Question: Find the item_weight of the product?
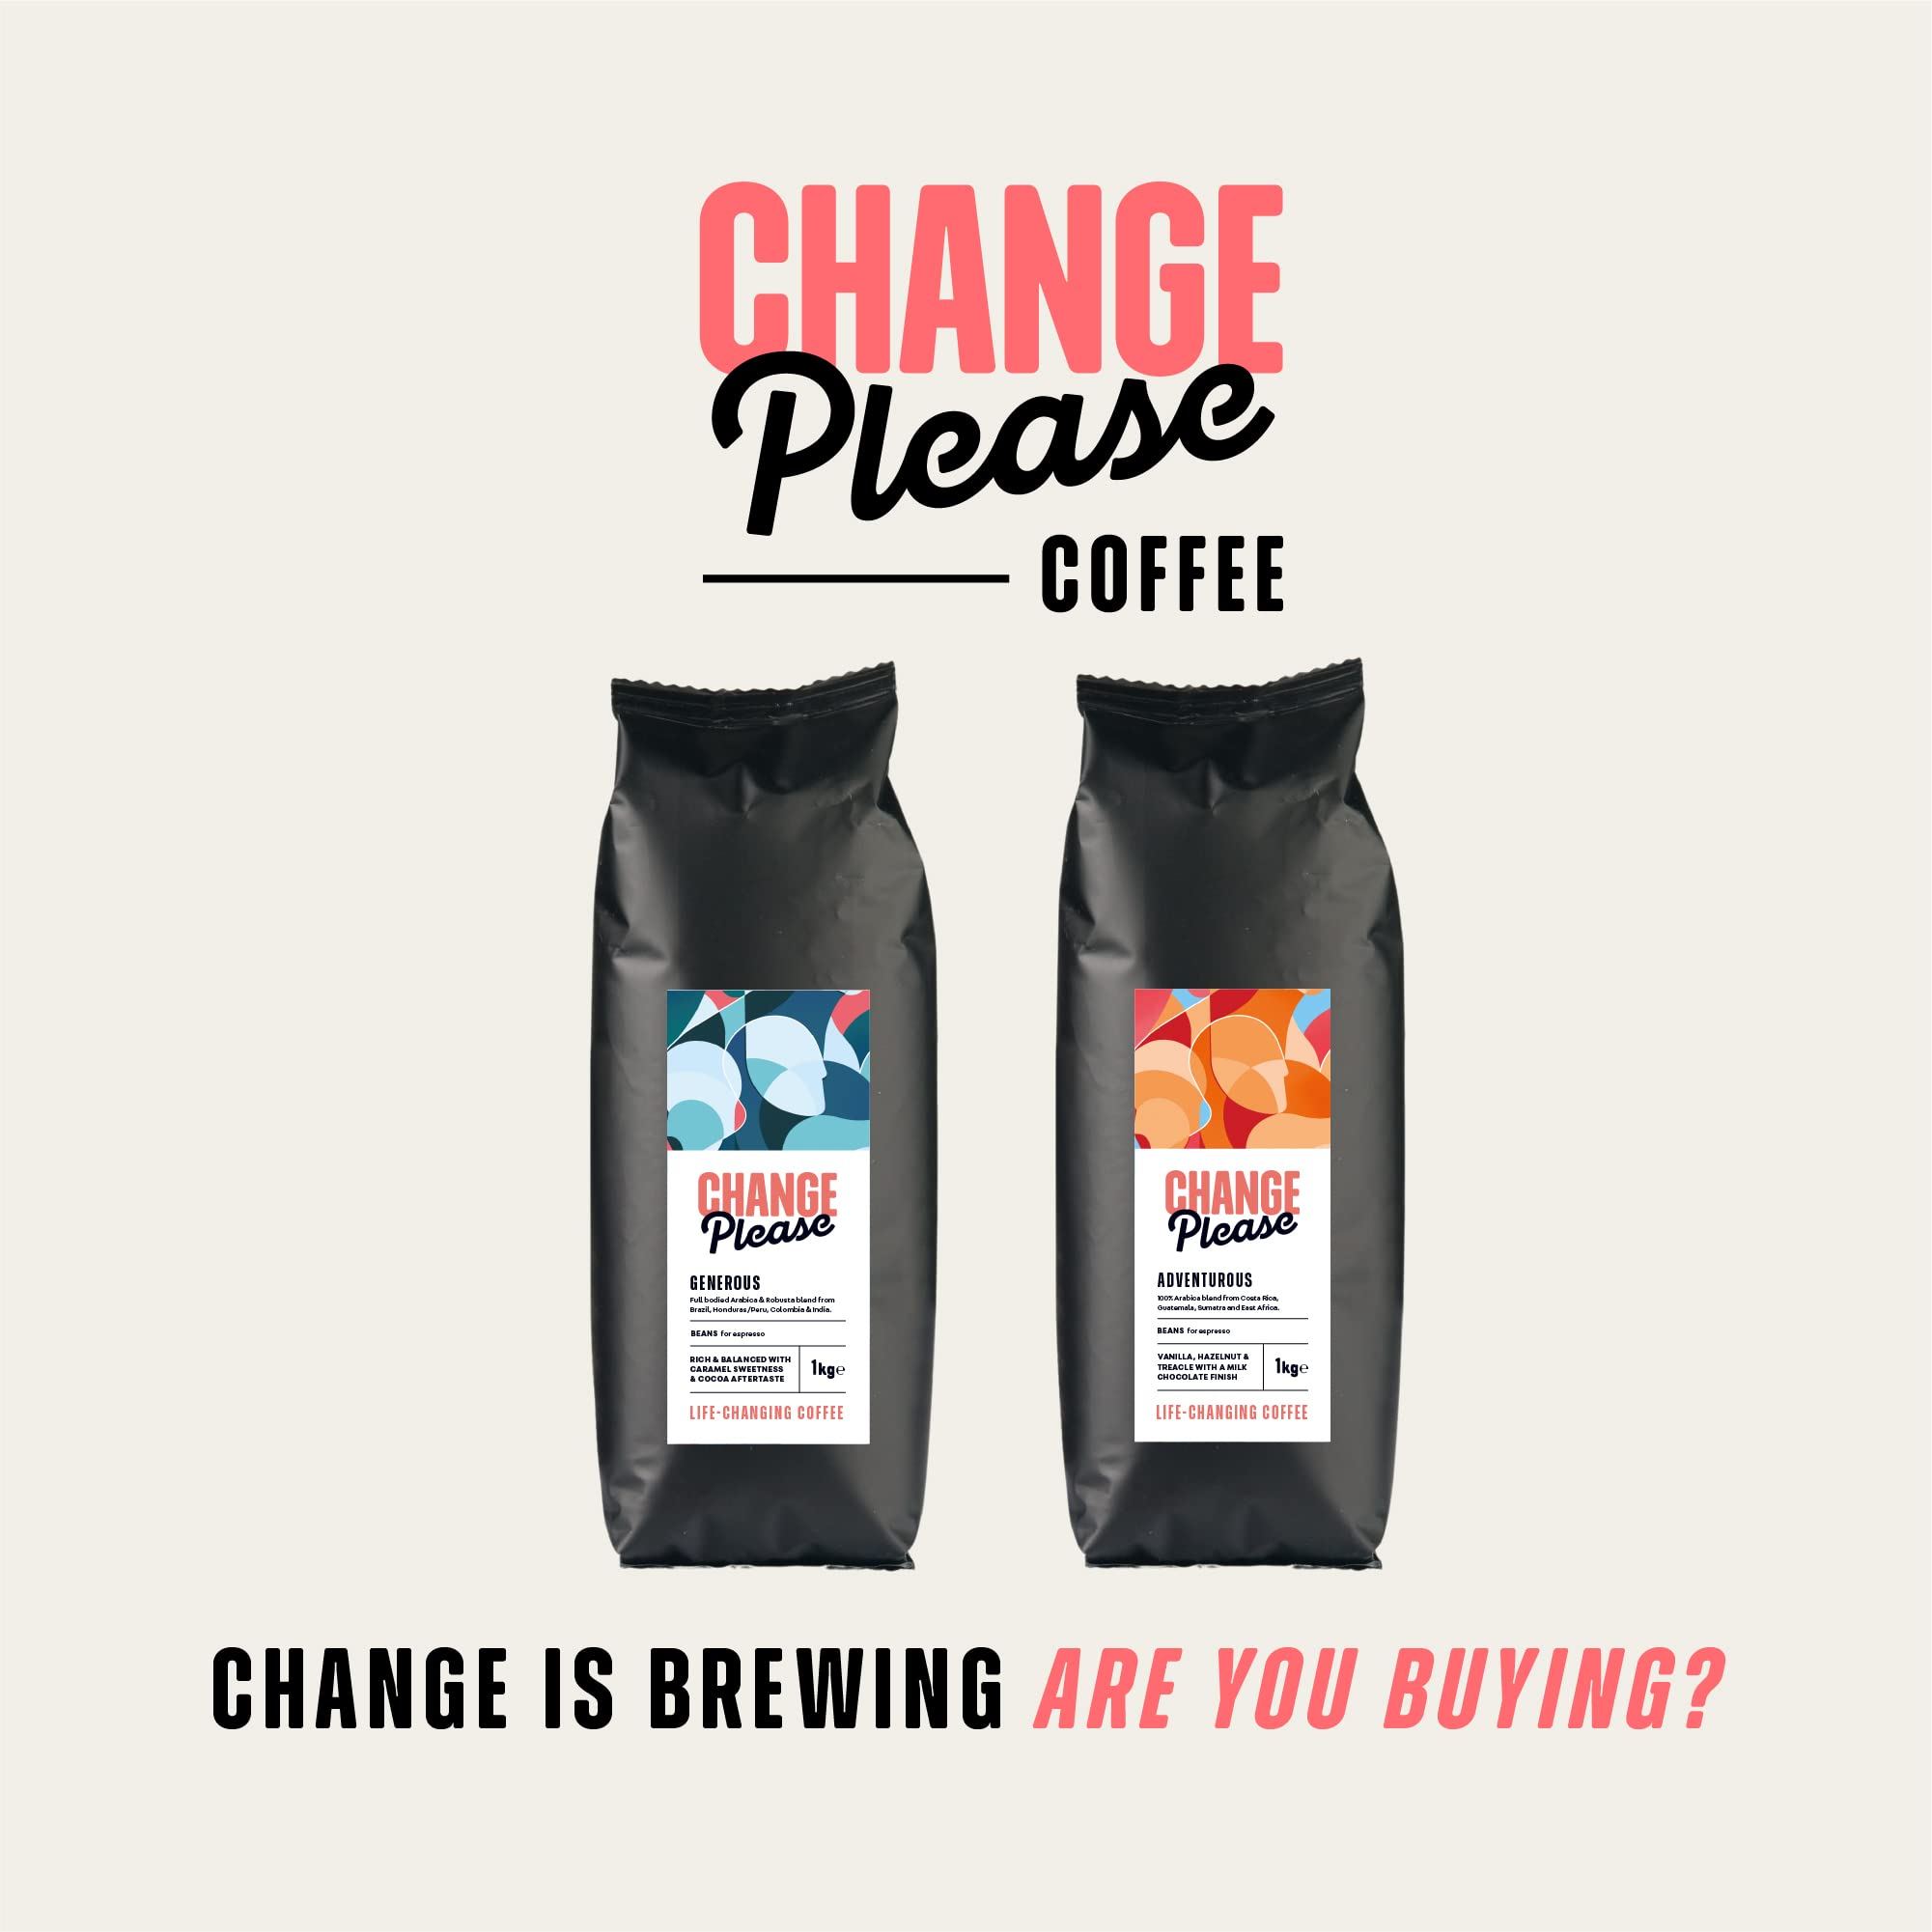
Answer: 1.0 kilogram